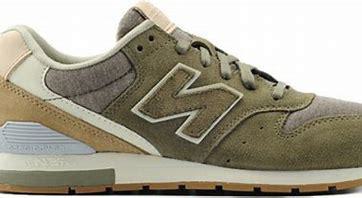
Brand: New
Model: Balance New Balance 996 Marathon